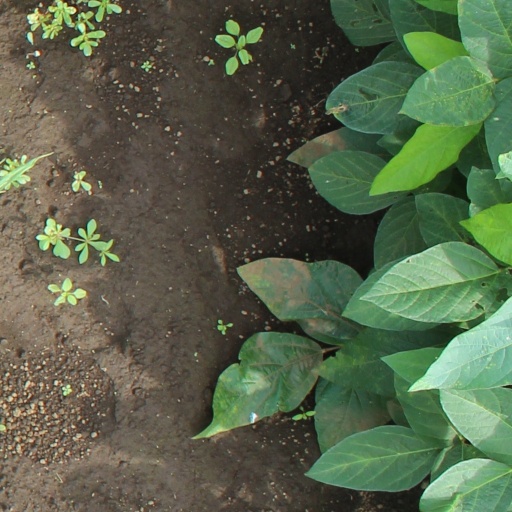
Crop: soybean